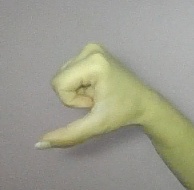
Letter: waw